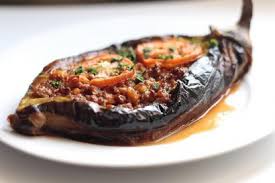
Yemek: karniyarik